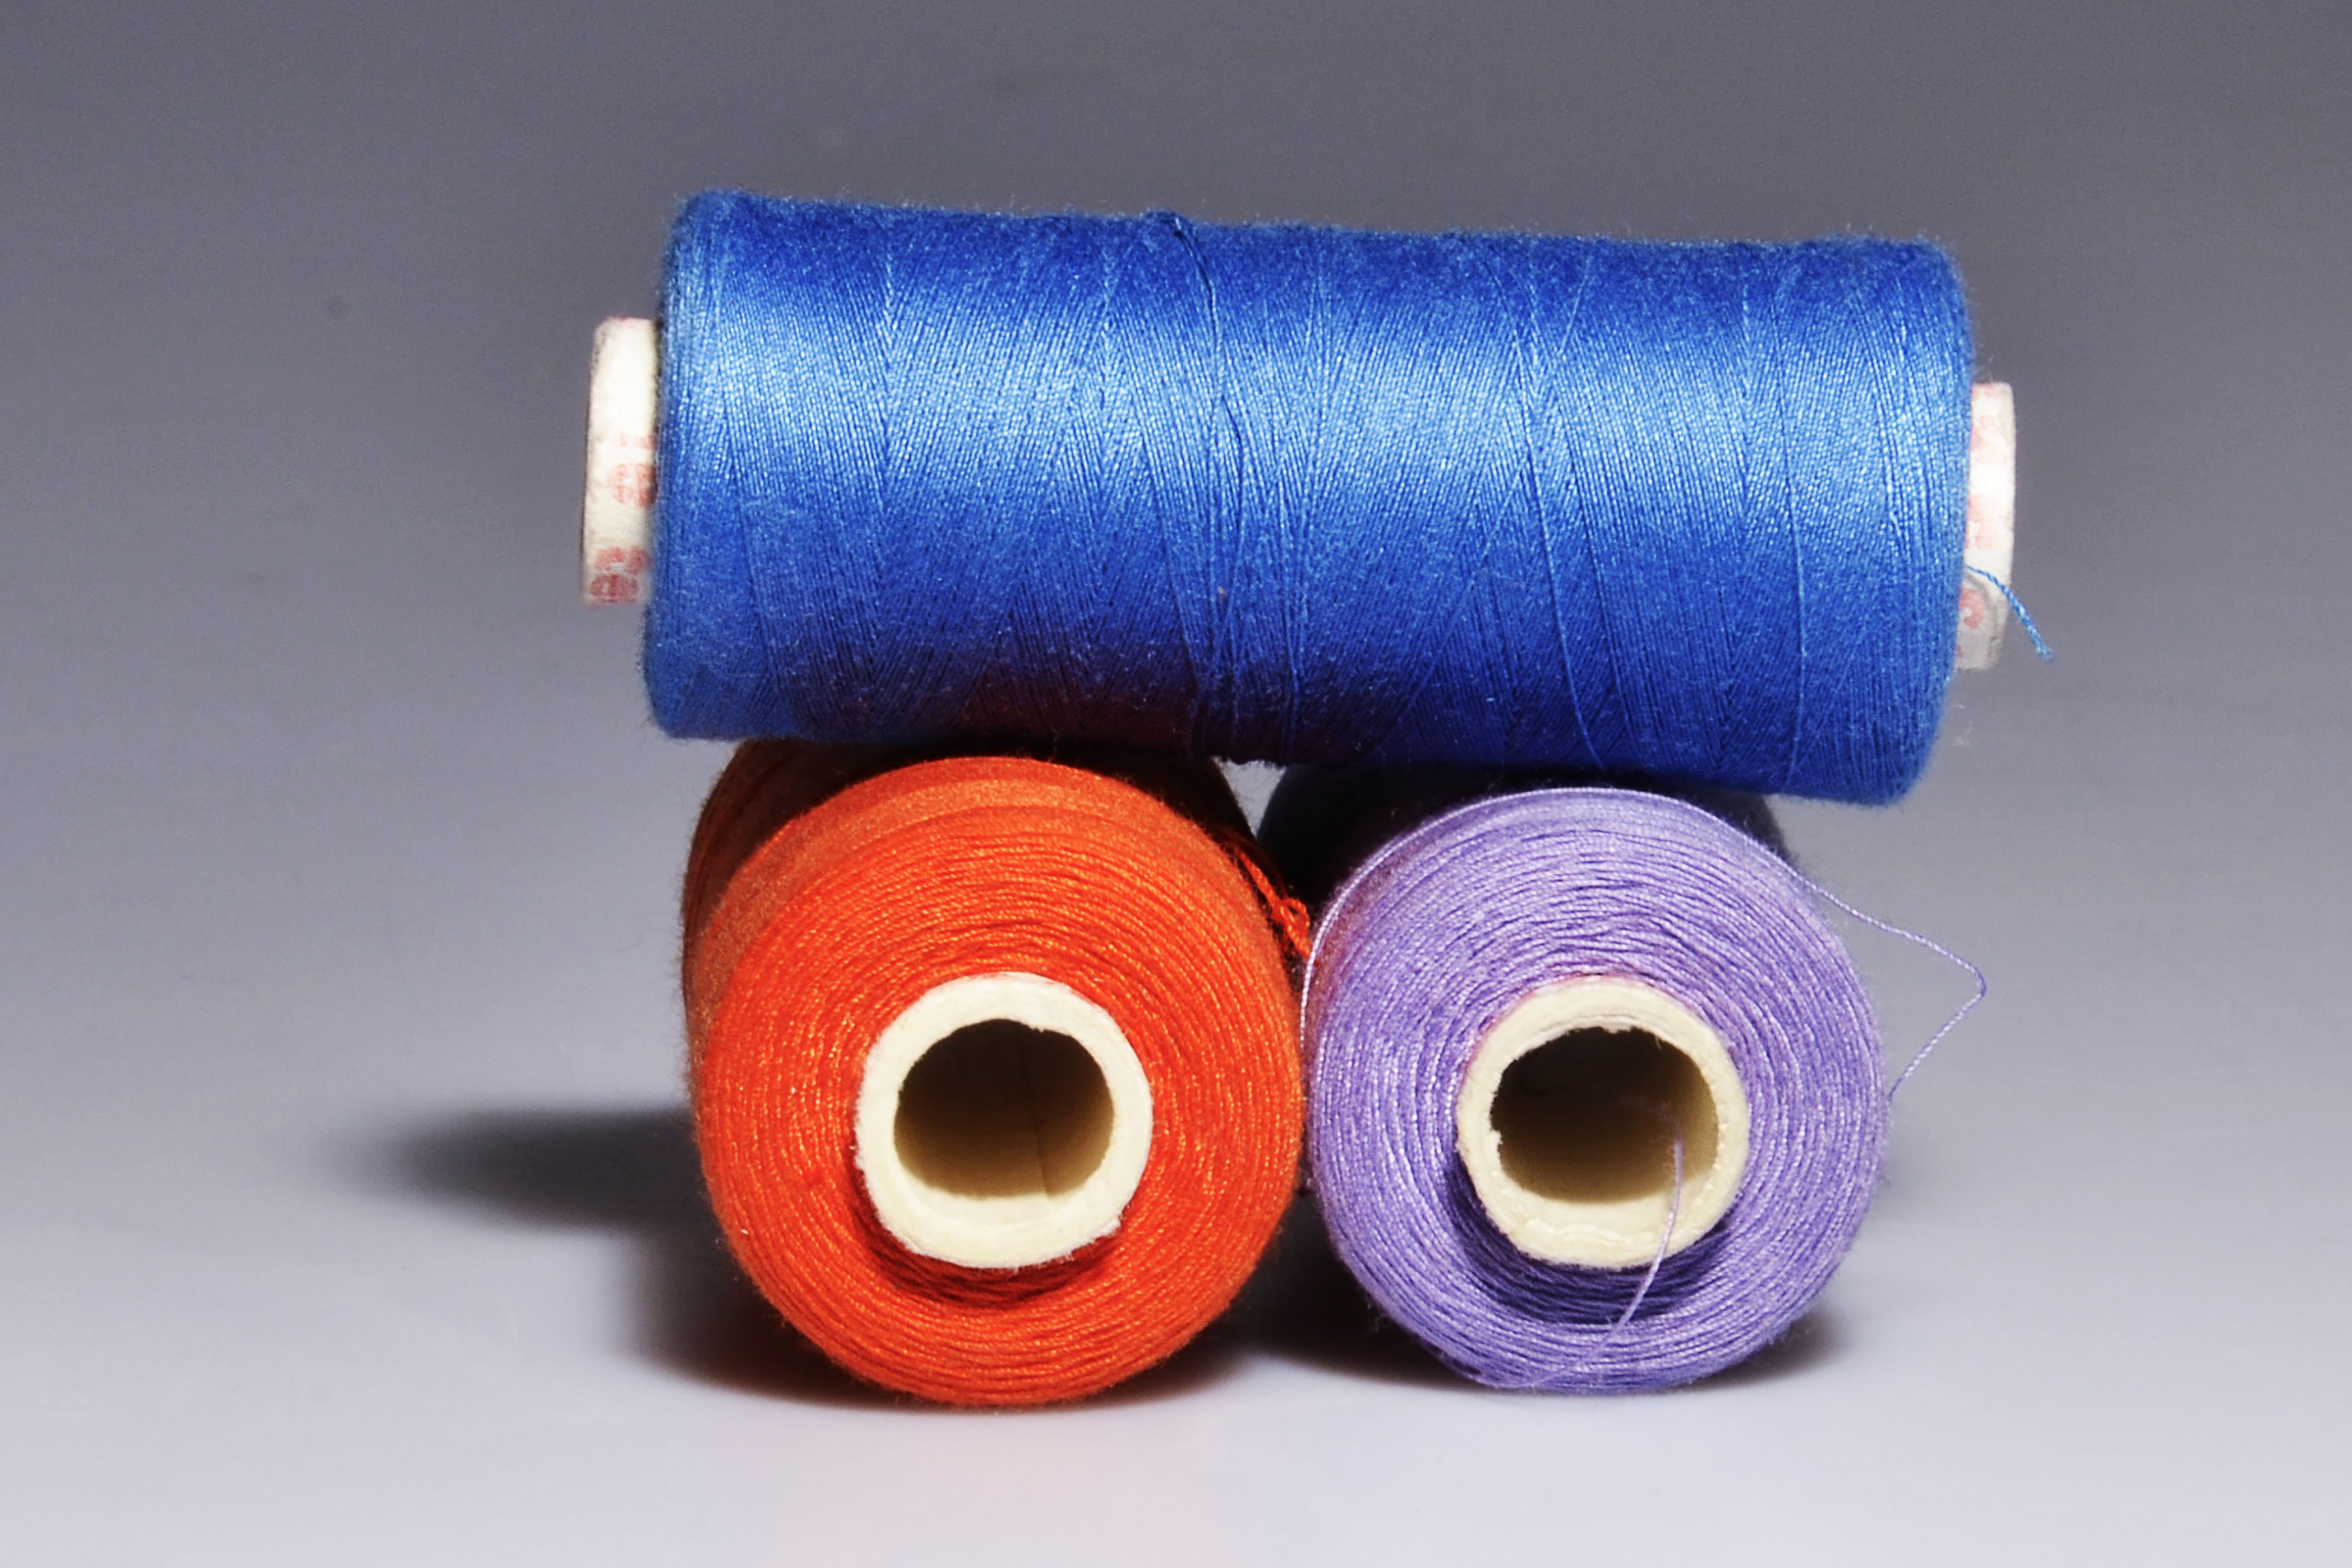
light, wheel, purple, red, shadow, blue, still life, yarn, material, thread, textile, colors, reels